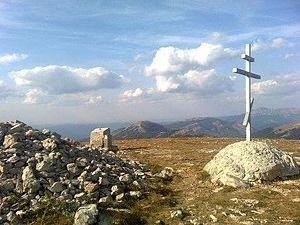
Le Roman-Koch est le plus haut sommet des monts de Crimée, avec 1 545 mètres d'altitude ; son nom rappelle l'ancienne préfecture romaine d'Orient de Cherson. Cet espace naturel est protégé par le parc national de Crimée.